Jamestown/Usshertown, Accra

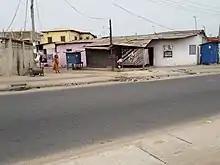
Houses in Jamestown

Today, both Jamestown and Usshertown remain fishing communities inhabited primarily by the Ga. Although in a state of decay, the districts are significant in the history of Accra, which replaced Cape Coast as the capital of Gold Coast (British colony) in 1876. The original lighthouse, built at James Fort in 1871, was replaced in the 1930s by the current tower, which is tall. The lighthouse, which is above sea level, has a visibility of , it overlooks the harbour, James Fort, the Bukom district and Ussher Fort.